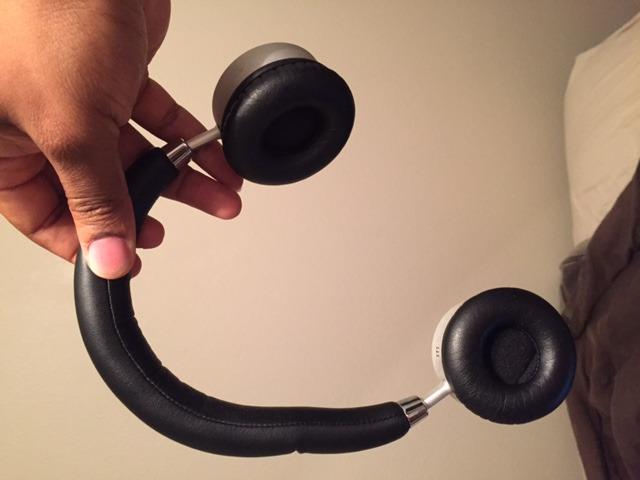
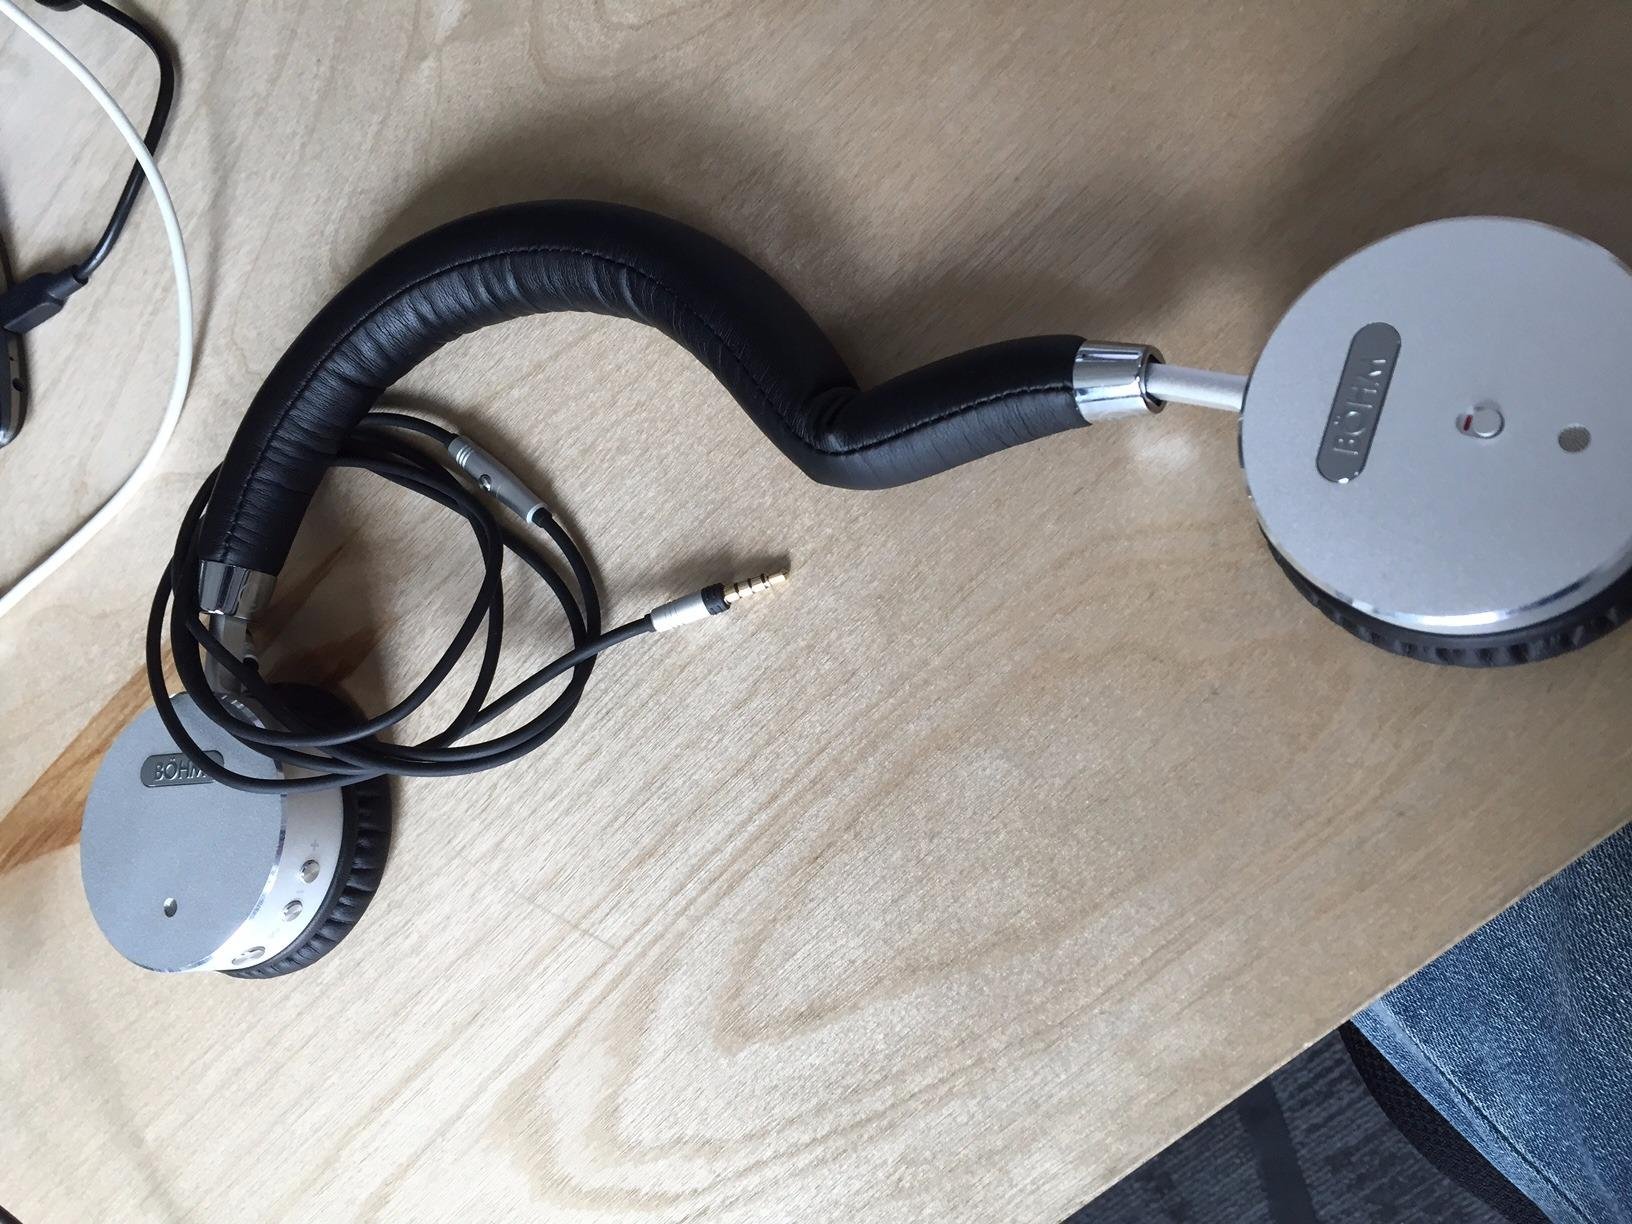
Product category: headphones
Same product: yes